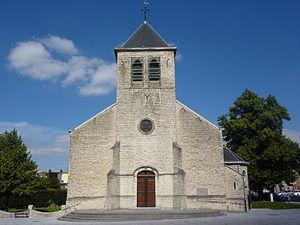
Église Saint-Vincent à Evere, Bruxelles, Belgique.
Evere est une des dix-neuf communes bilingues de la Région de Bruxelles-Capitale en Belgique. Ses habitants sont appelés les Everois et son saint patron est saint Vincent. Evere contient 5 départements Germinal, Picardie, Platon, Destrier, Saint-Vincent.
L’église Saint-Vincent est un édifice religieux situé place Saint-Vincent à Evere en Belgique. Son origine serait un oratoire établi par Landry de Soignies vers 675 qu'il consacre à son père saint Vincent.
L’unité pastorale du Kerkebbek est une entité catholique qui regroupe cinq paroisses du doyenné de Bruxelles Nord-Est :